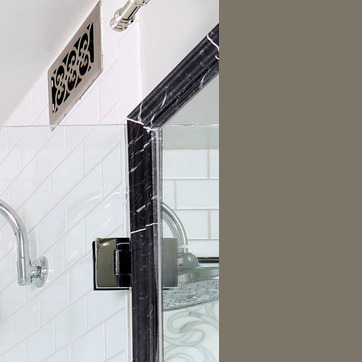
Material: mirror